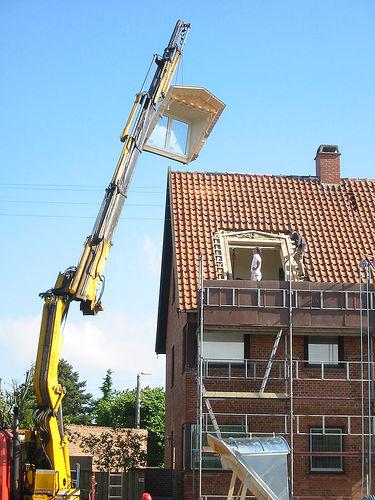
Weather: sun or clear